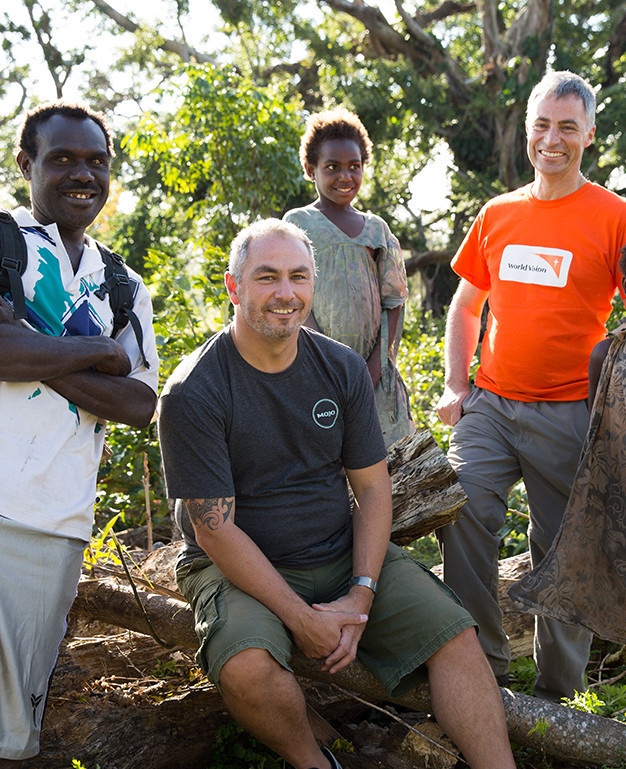
Community
We love getting involved with events, projects and companies that share our values in making a real difference and engage with the community in a positive way. We have worked alongside initiatives such as TEDxWellington, Auckland Fair, Webstock, WOAP and Semipermanent to name a few. Mojo Coffee are proud supporter of Neonatal Trust and we work with and support companies such as For the Love of Bees, World Vision, Wellington Free Ambulance and Wellington Rape Crisis who we think are all pretty great.
Brand: Mojo Coffee
Category: Arts & Entertainment